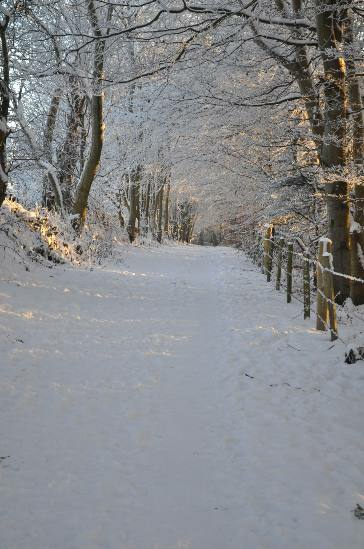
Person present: No